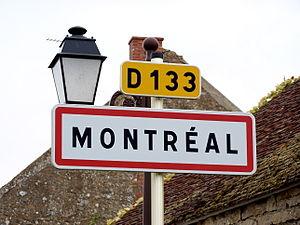
Montréal est une commune française située dans le département de l'Yonne en région Bourgogne-Franche-Comté, dans la région naturelle de l'Avallonnais. Les habitants se nomment les Montréalais et Montréalaises.